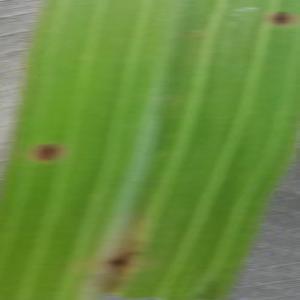
Disease: Brownspot